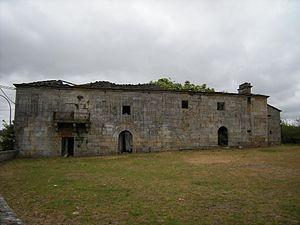
Friol est une commune de la province de Lugo en Espagne située dans la communauté autonome de Galice.